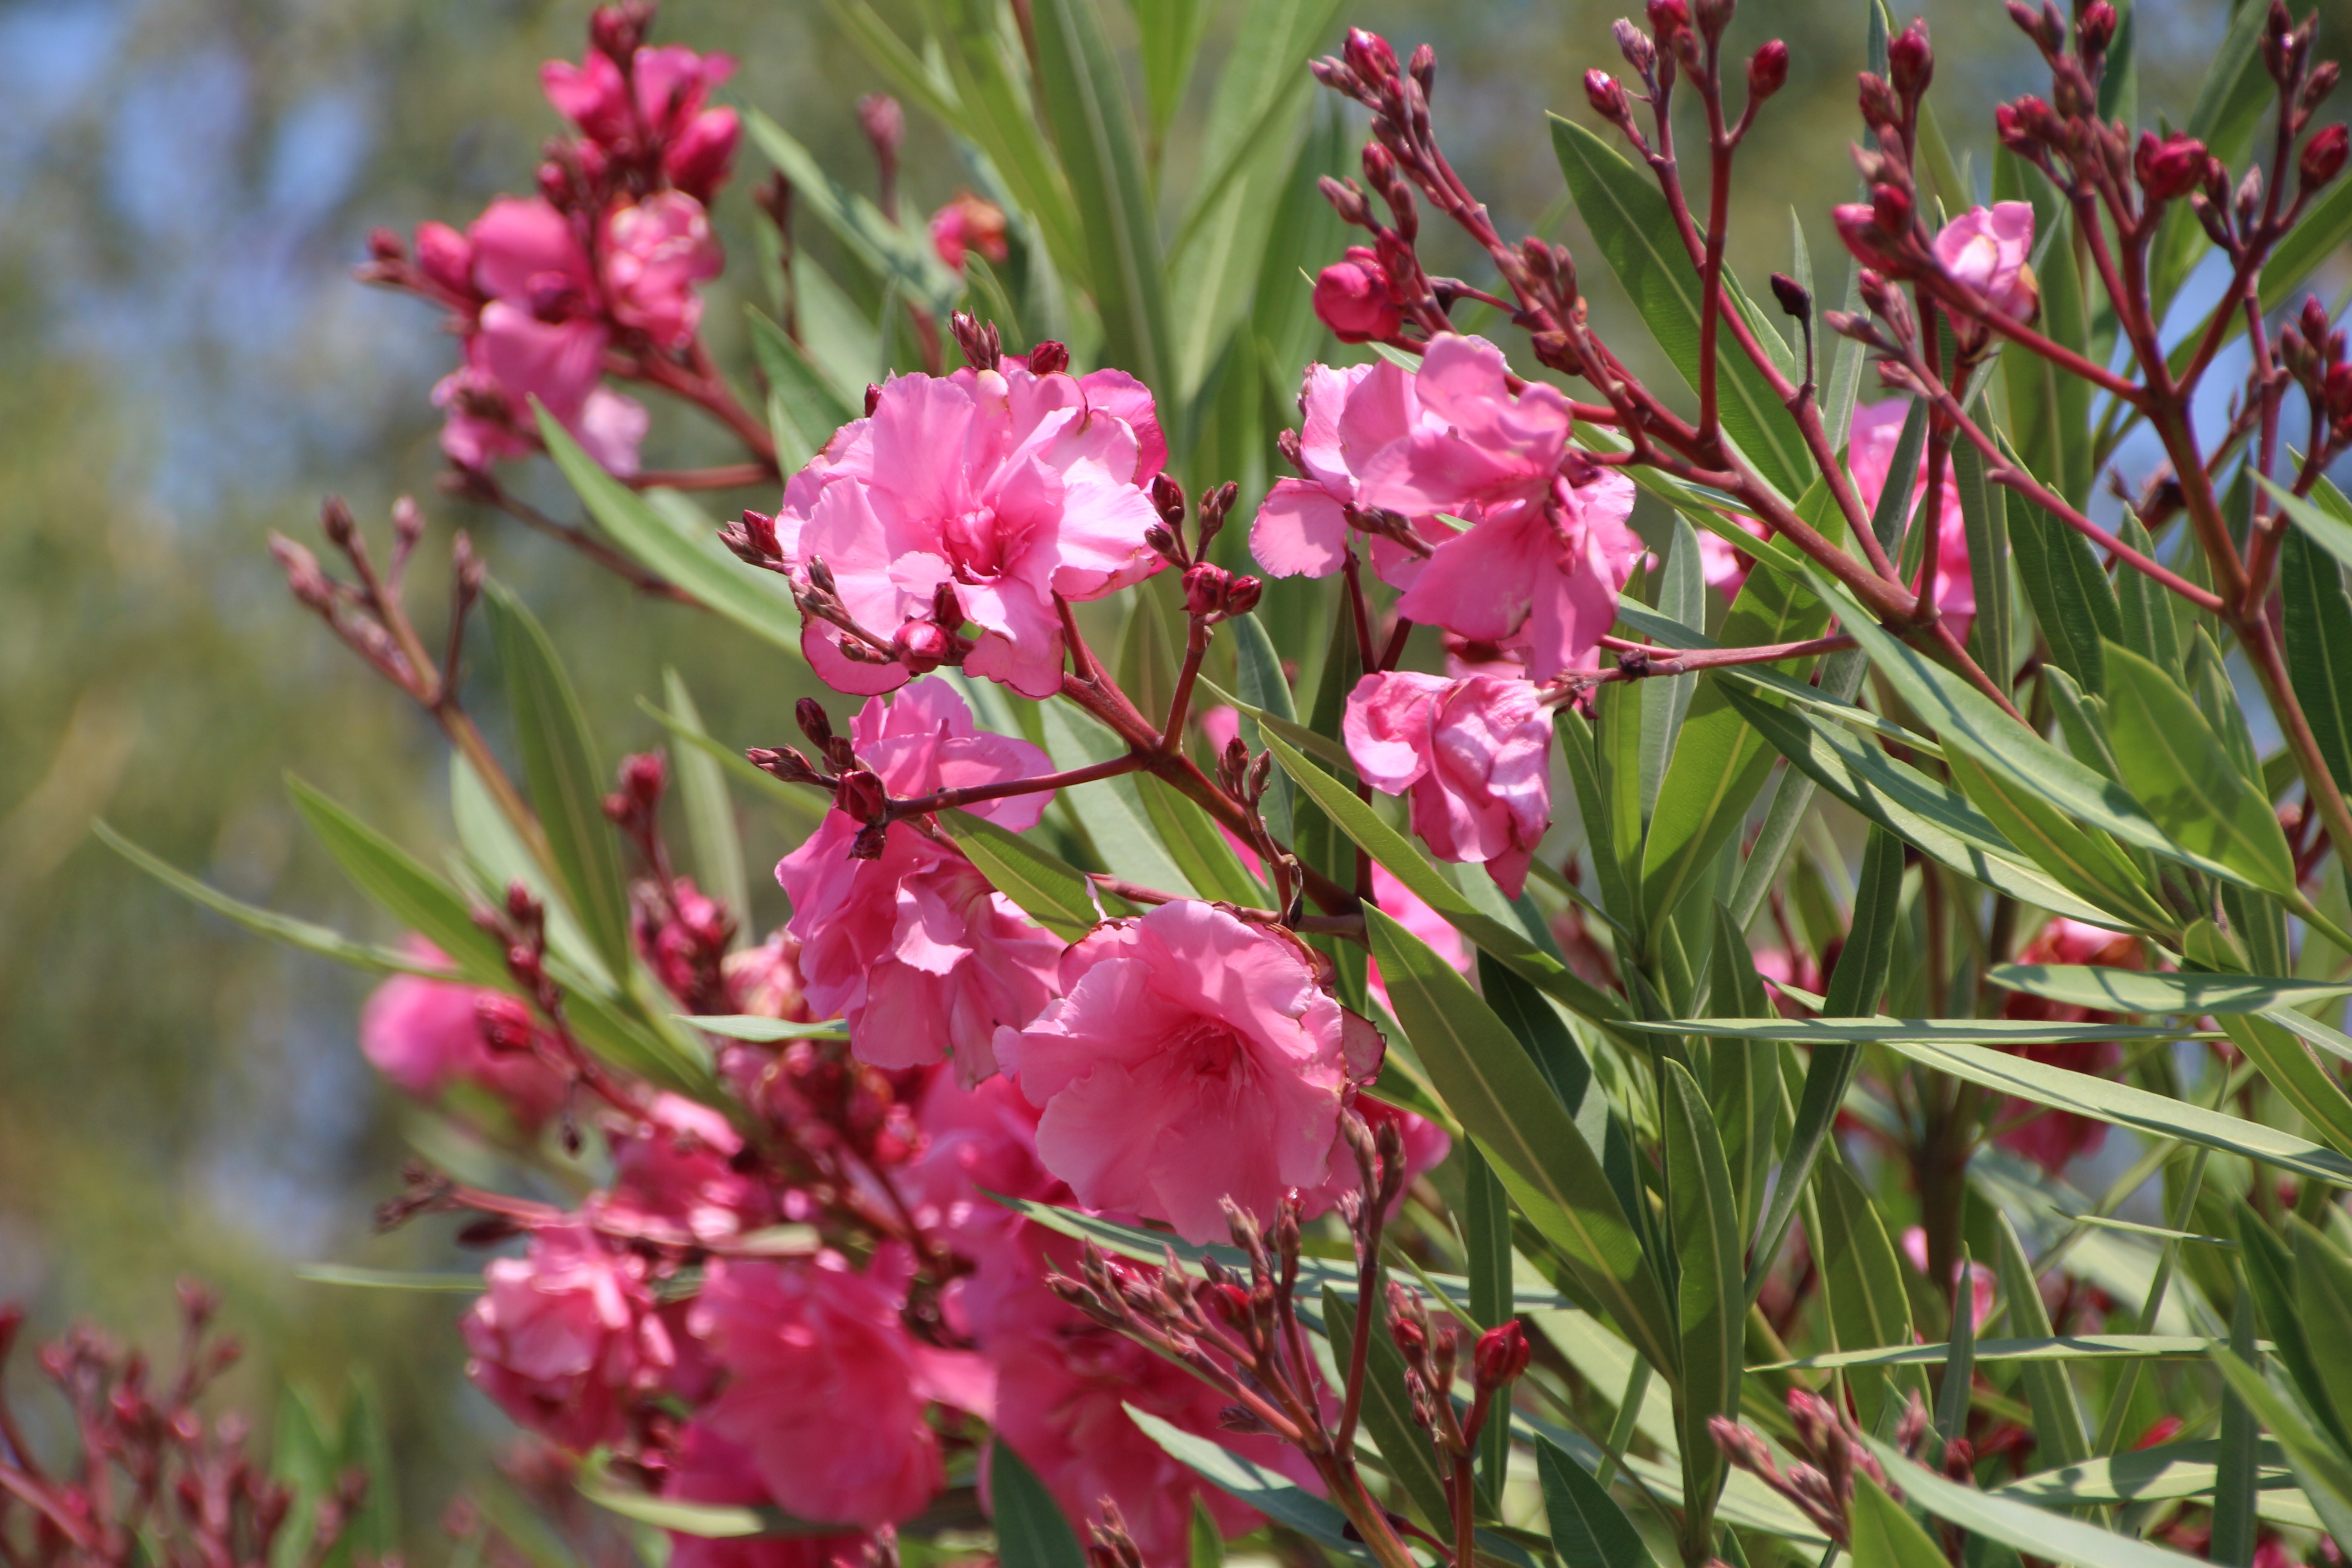
nature, plant, flower, summer, spring, green, italy, pink, close, flora, cool image, shrub, sun flower, cool photo, bud, dianthus, oleander, flowering plant, herbaceous plant, annual plant, pink family